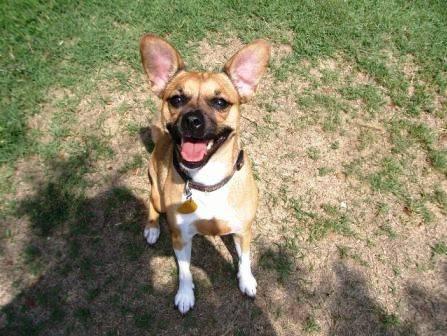
dog